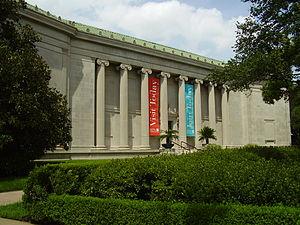
Cette liste des plus grands musées d'art du monde procède à un classement des musées d'art et autres musées contenant principalement des œuvres d'art en fonction de la surface totale d'exposition.